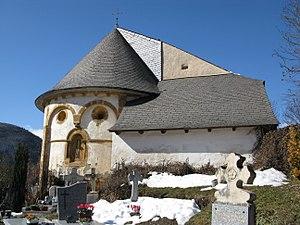
L'église de Jézeau
Jézeau est une commune française située dans le département des Hautes-Pyrénées, en région Occitanie.